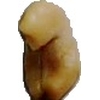
Label: caju_seed